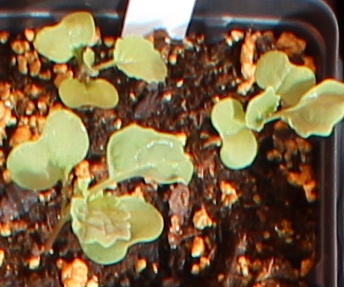
Label: Canola